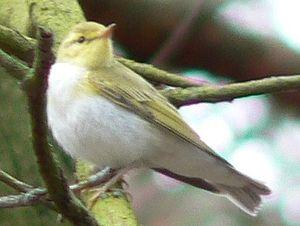
Le genre Phylloscopus comprend 66 d'espèces de petits oiseaux insectivores appelés pouillots.
Pouillot est le nom vernaculaire de cinquante-six espèces de petits passereaux insectivores appartenant à quatre genres. Ce terme dérive de l'ancien français poille, lui-même issu du latin vulgaire pullius et qui désignait la poule domestique ou un poussin.
Les Phylloscopidae sont une famille monotypique de passereaux constituée d'un genre et de 77 espèces.